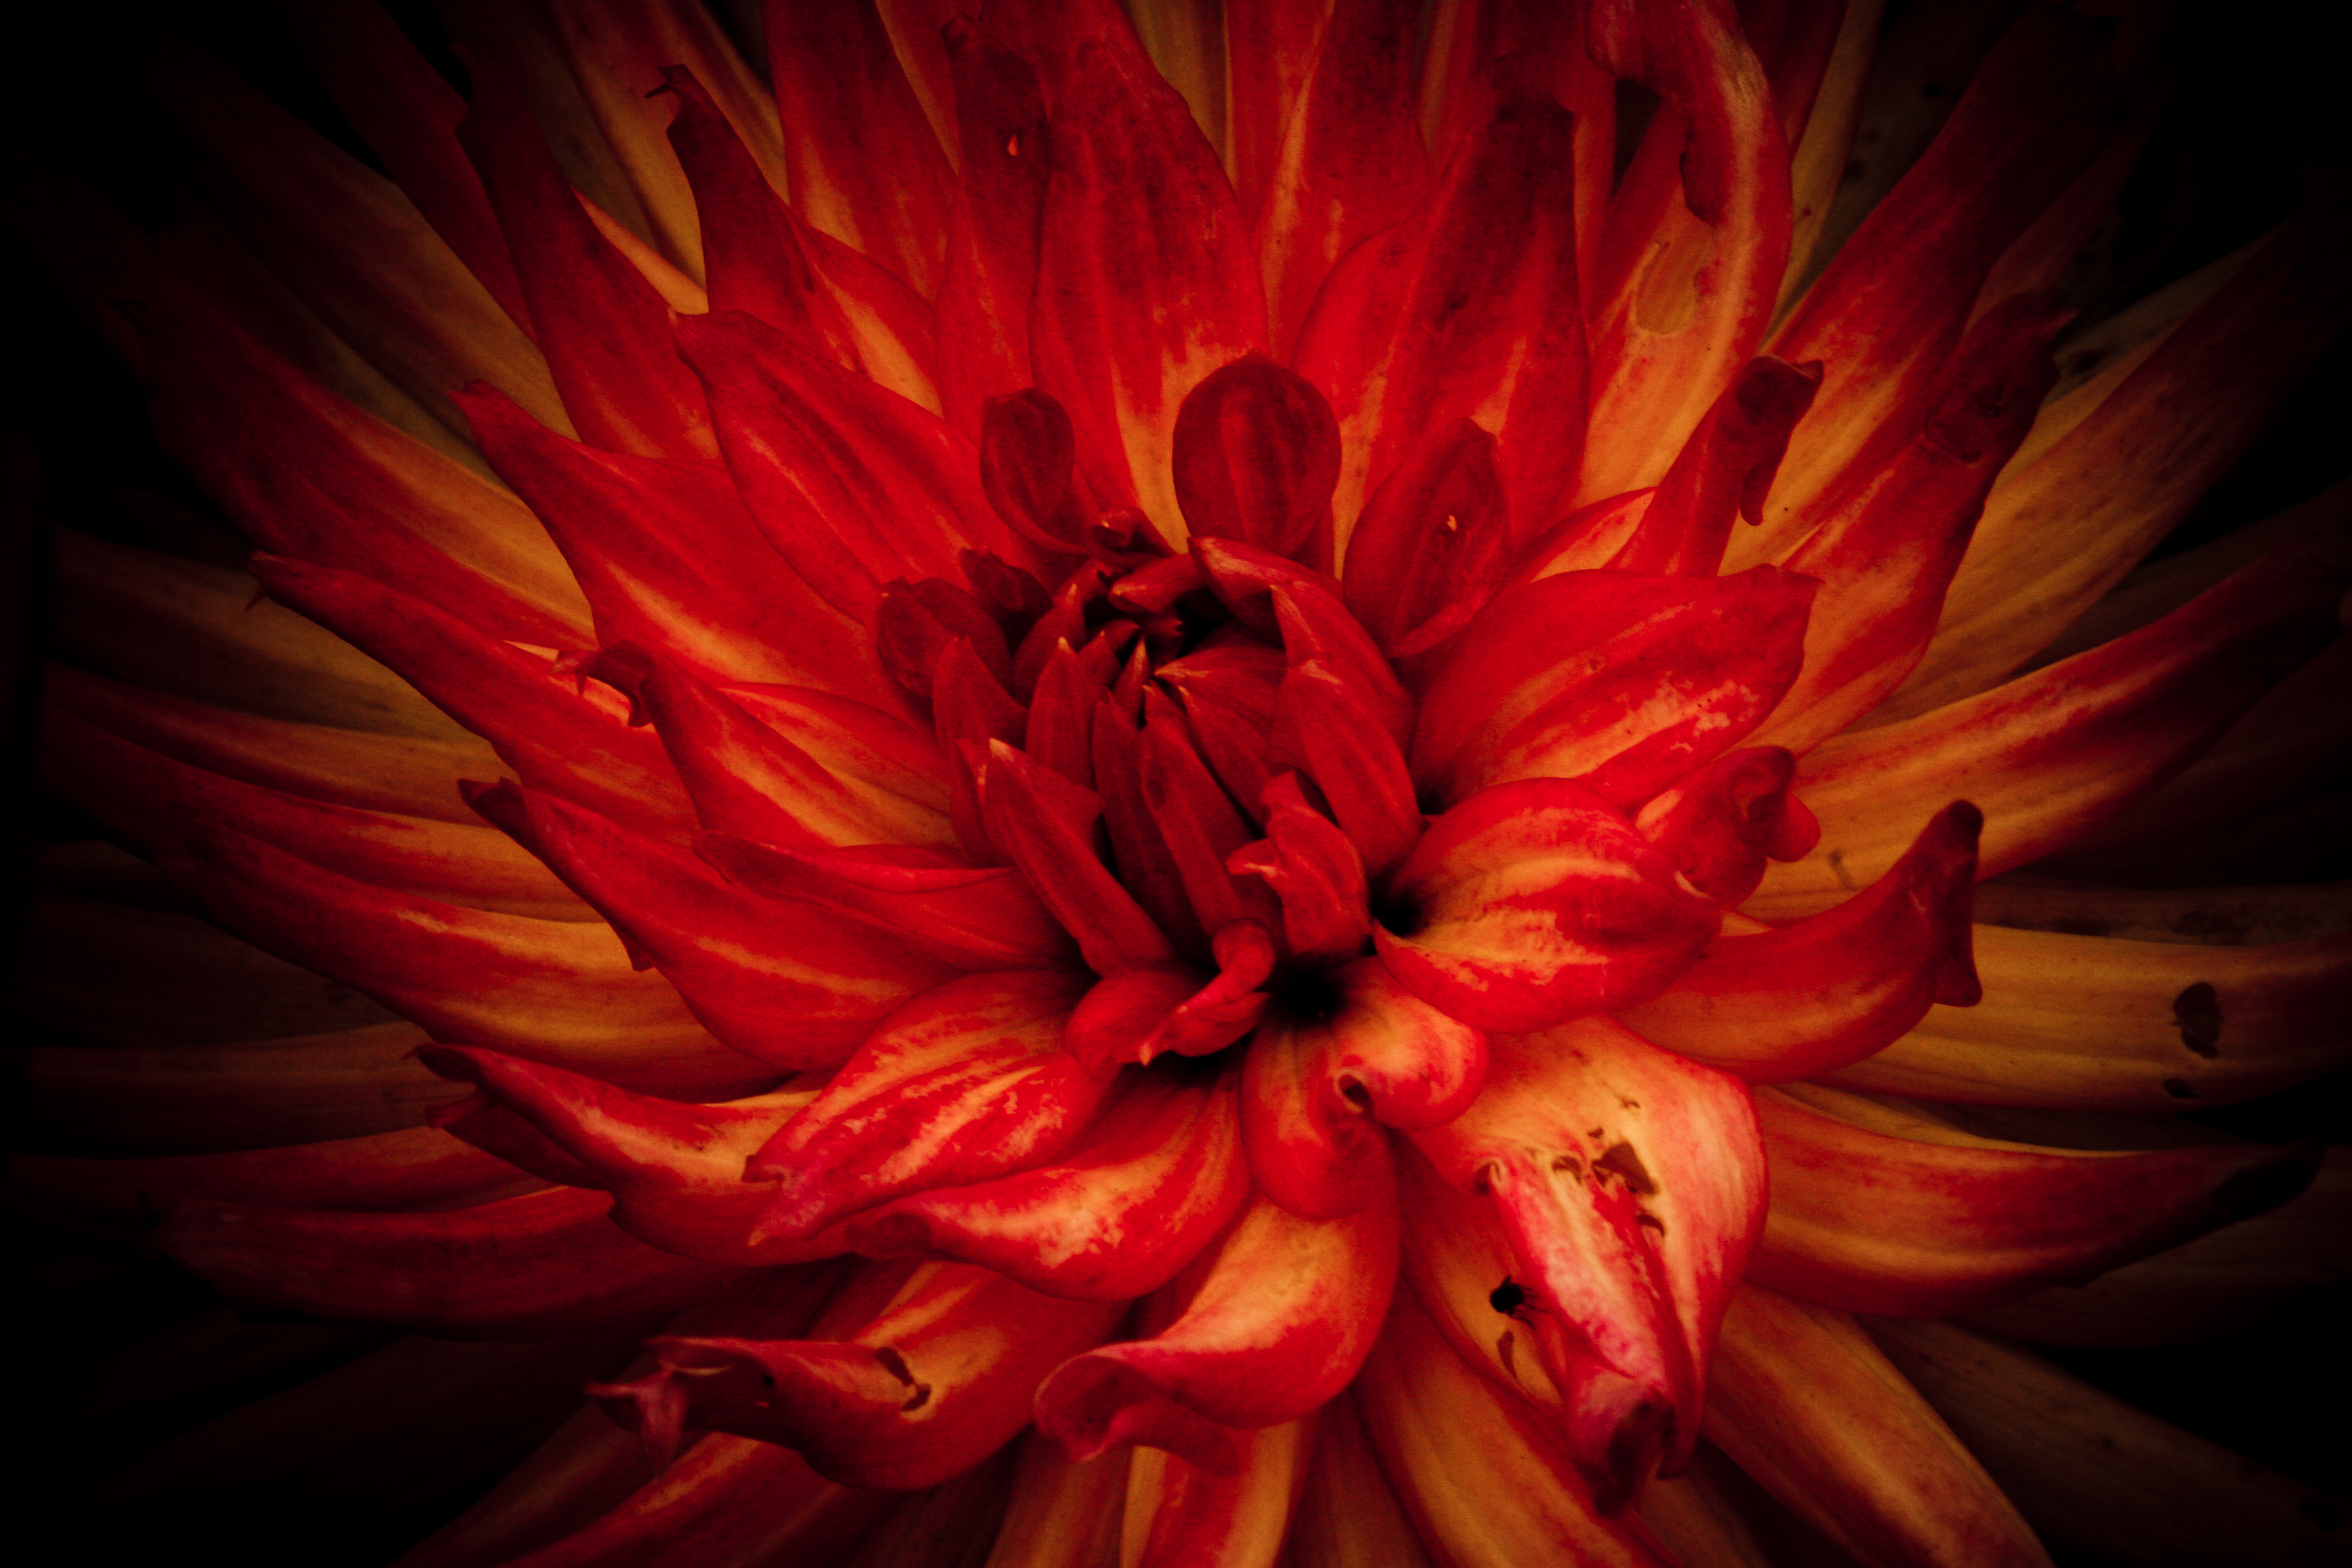
plant, flower, petal, red, yellow, flora, close up, dahlia, macro photography, flowering plant, daisy family, plant stem, land plant